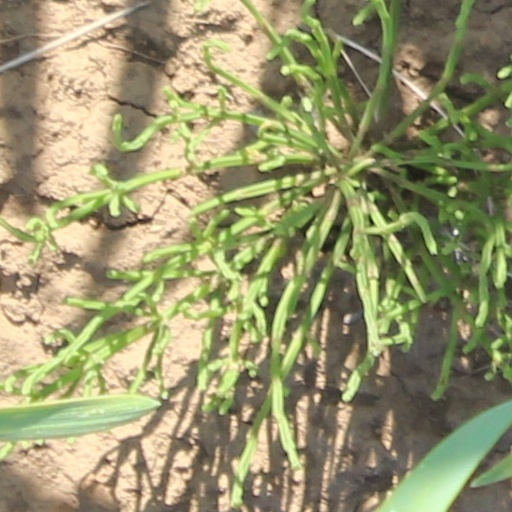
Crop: wheat